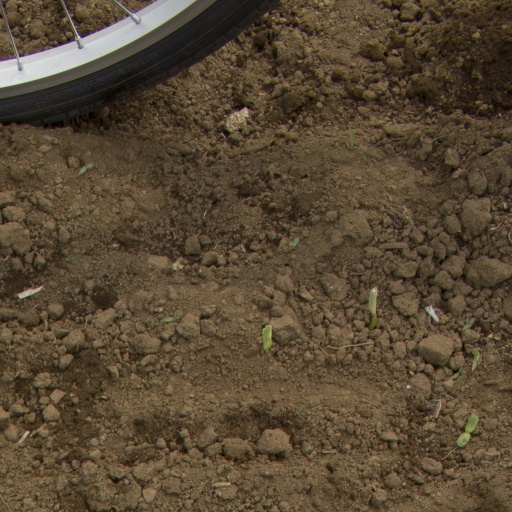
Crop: Jerusalem artichoke